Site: brandenburg
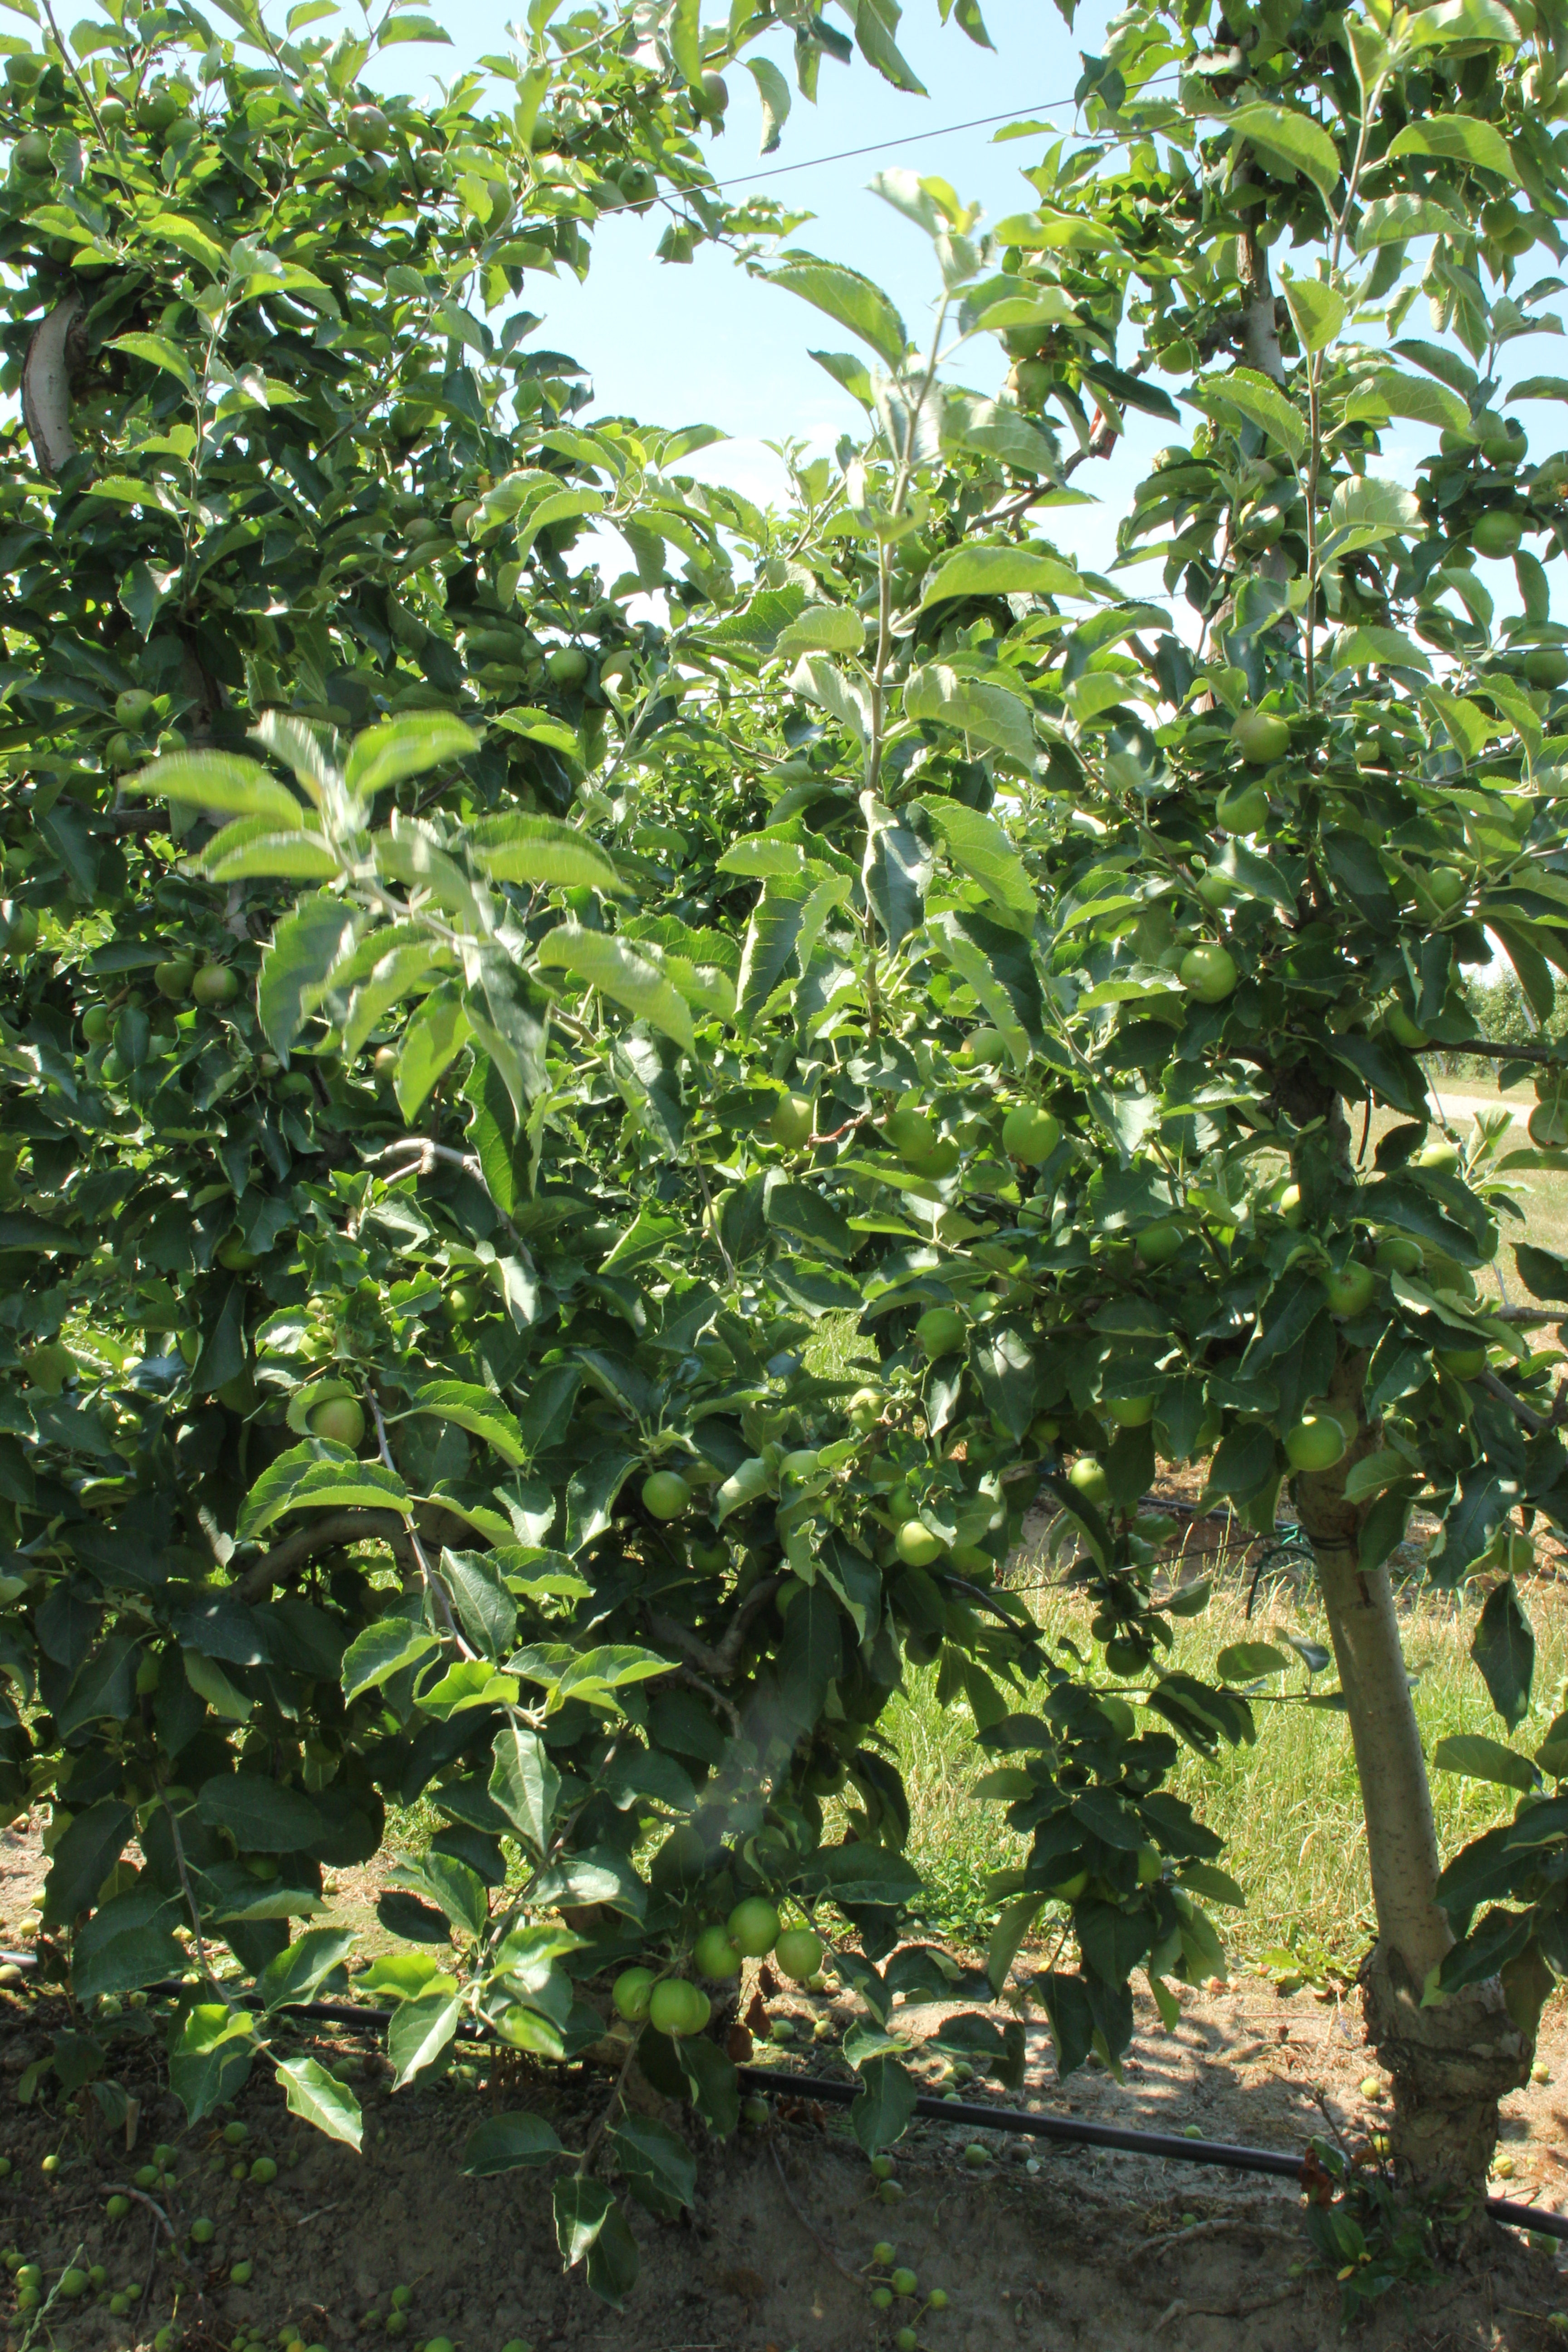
Growth stage (BBCH 74): Development of fruit